Remutaka Range

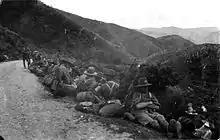
World War I soldiers resting at the top of the Rimutaka hill road. On completing training at Featherston they marched over the hill to Wellington to board ship for France's trenches.

The first road that crossed the Rimutakas opened in 1857, opening up a new connection between Wellington and the Wairarapa.